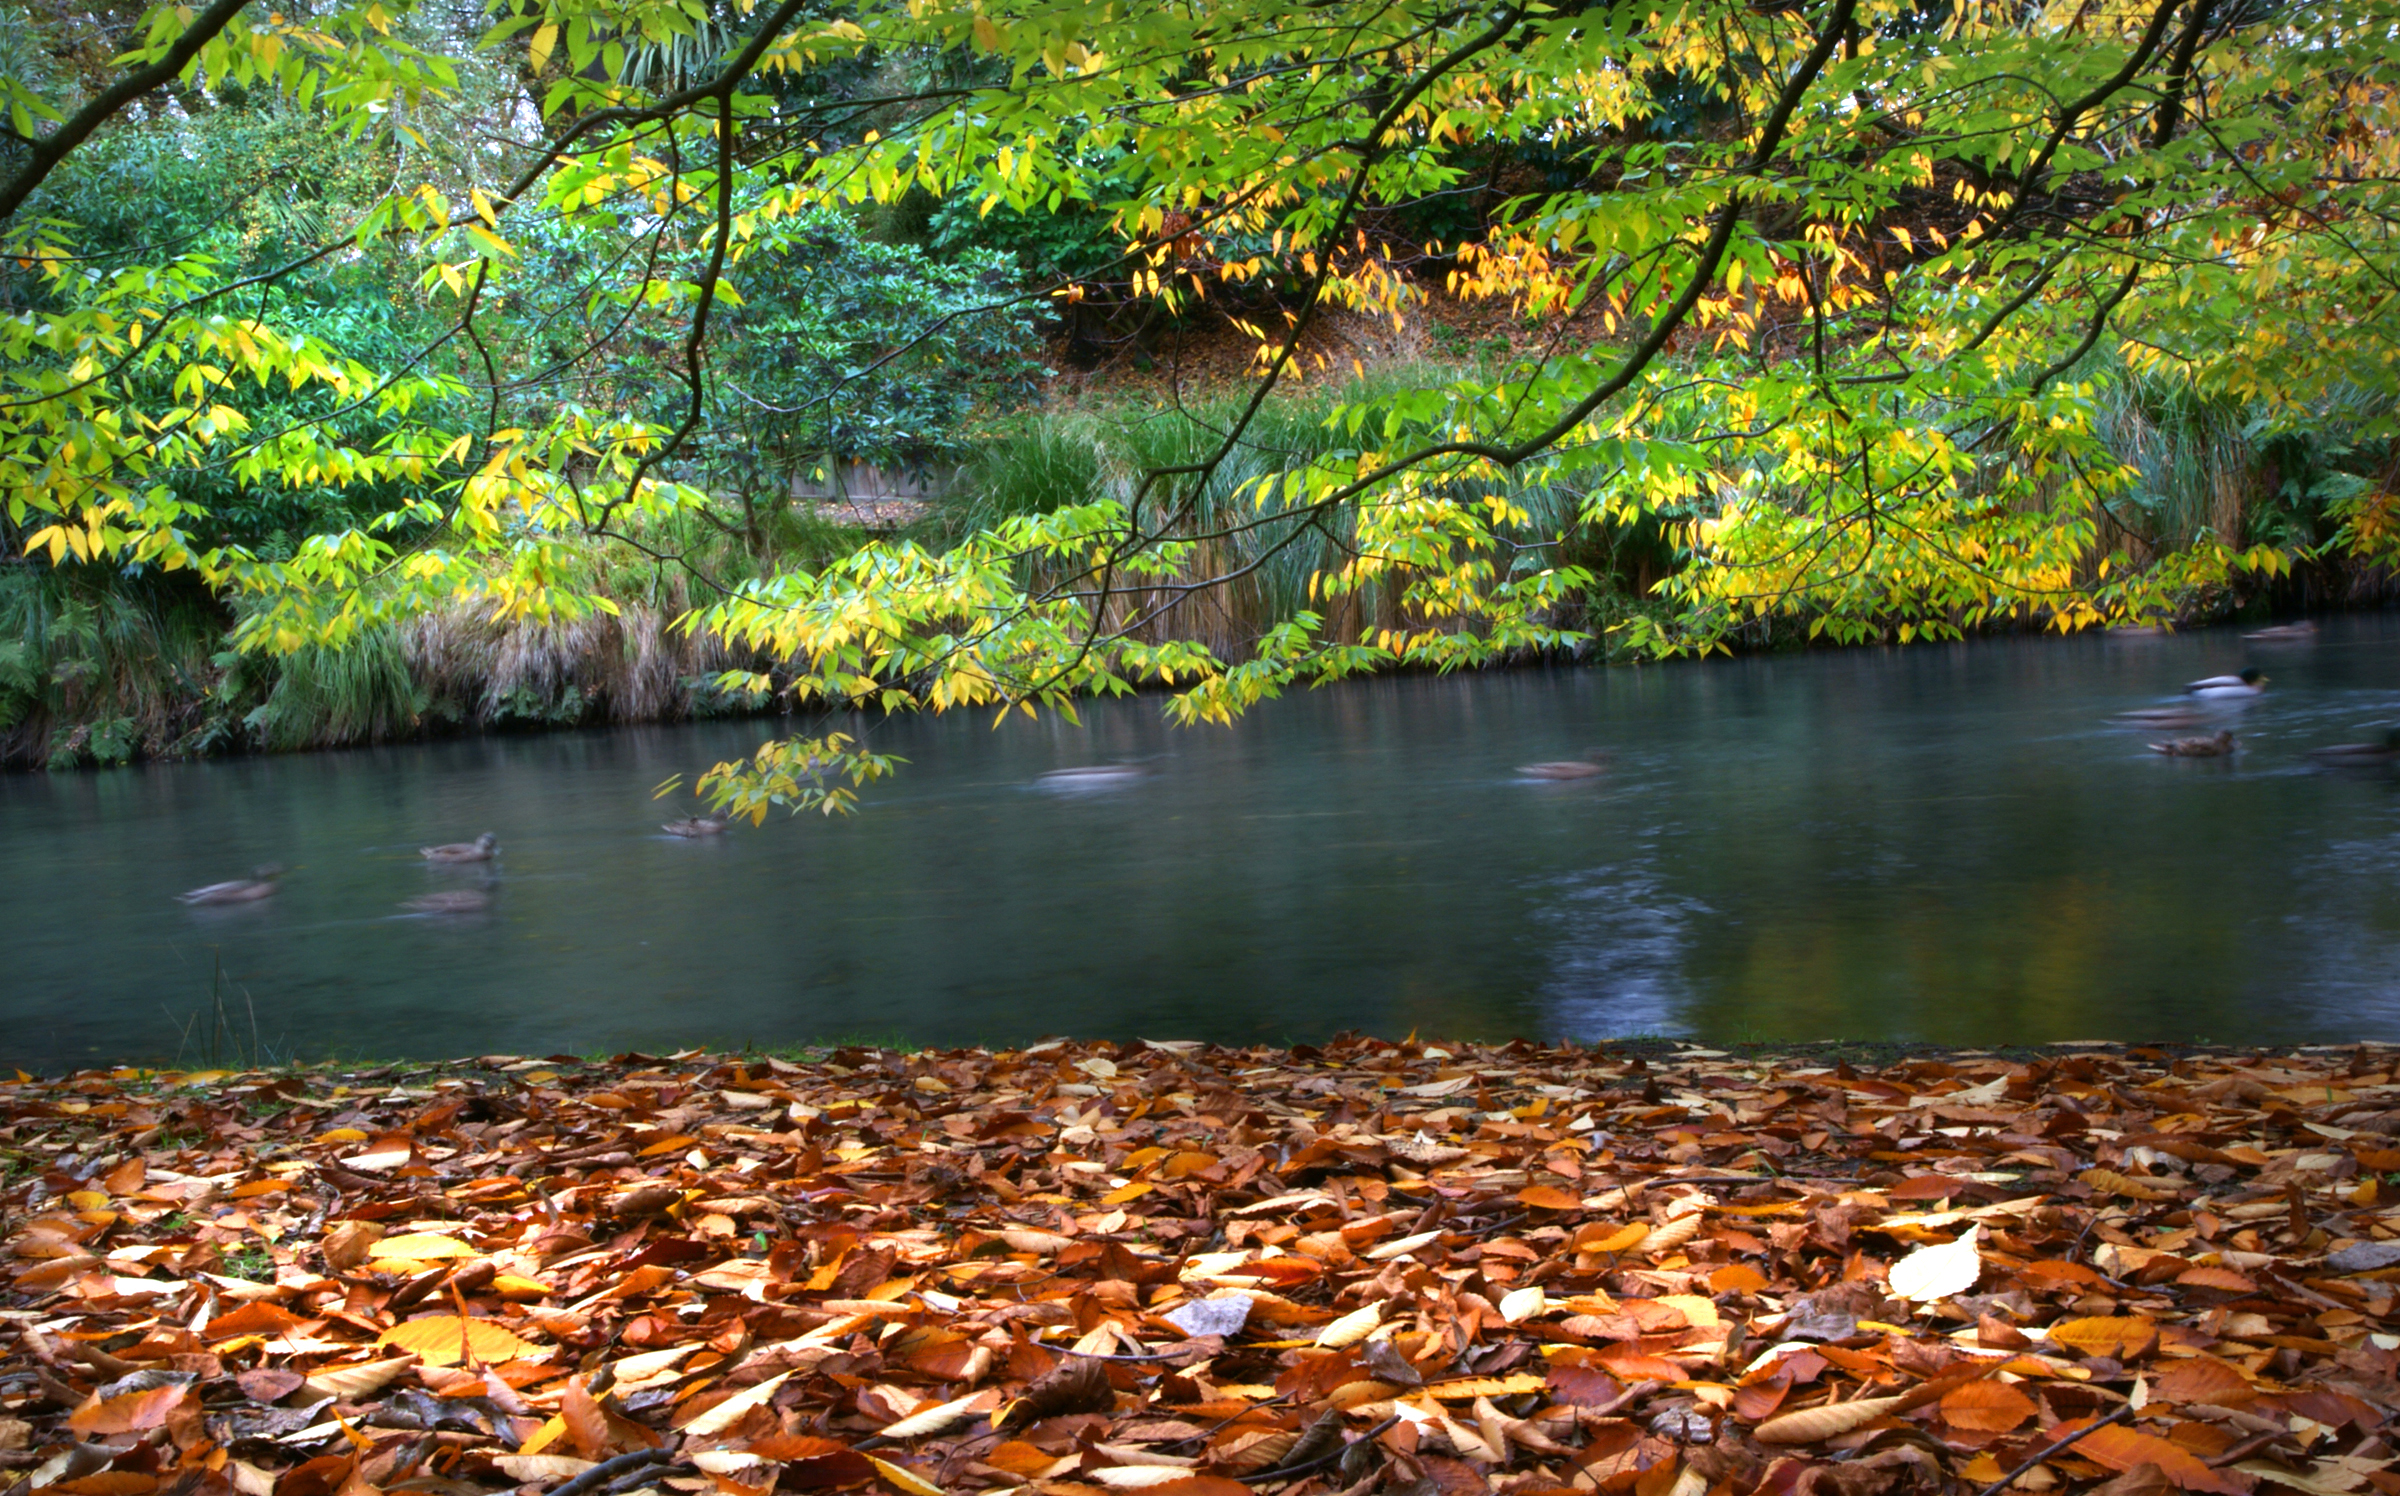
tree, water, nature, forest, creek, wilderness, sunlight, leaf, flower, lake, river, pond, stream, reflection, autumn, season, body of water, woodland, habitat, natural environment, woody plant